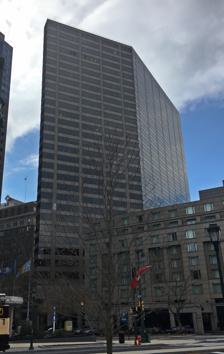
Building: One Logan Square
Country: United States of America
Year built: 1983
High-rise building located in the Logan Square neighborhood of Philadelphia, Pennsylvania One Logan Square Location within Philadelphia Show map of Philadelphia One Logan Square (Pennsylvania) Show map of Pennsylvania One Logan Square (the United States) Show map of the United States General information Status Completed Type Office Location 130 North 18th Street, Philadelphia , Pennsylvania , United States Coordinates 39°57′23″N 75°10′12″W / 39.9564°N 75.17°W / 39.9564; -75.17 Construction started 1979 Completed 1983 Opening 1983 Owner Brandywine Realty Trust Height Roof 400 ft (120 m) Technical details Floor count 31 Design and construction Architect(s) Kohn Pedersen Fox Associates PC Developer INA Urban Investment and Development Co. One Logan Square is an American high-rise building that is located in the Logan Square neighborhood of Philadelphia , Pennsylvania . The building stands at 400 ft (122 m) with thirty-one floors, and was completed in 1983. The architectural firm responsible for the building's design is Kohn Pedersen Fox Associates PC . It is currently the 31st-tallest building in Philadelphia. History and architectural features This building and accompanying Four Seasons Hotel (now The Logan Hotel) were developed by a joint venture of INA and Urban Investment and Development Co. for $120 million. As the zoning laws at the time prohibited buildings taller than 80 feet facing Logan Square, building the low-rise hotel on the square allowed construction of the office building. The law firm Morgan, Lewis & Bockius was one of the anchor tenants at the property at construction and received an equity stake as part of its lease agreement. The Rubenstein Company acquired the building along with Two Logan Square in 1997 from Aetna for $55 million. Brandywine Realty Trust acquired the property as part of its acquisition of Rubenstein's portfolio in 2014. It is currently the 31st-tallest building in Philadelphia. See also Philadelphia portal List of tallest buildings in Philadelphia Buildings and architecture of Philadelphia References ^ "One Logan Square" . Skyscraper Center . CTBUH . ^ "Kelly Wolfington" . Philadelphia Inquirer . 1981-01-05 . ^ "For City, a World Class Hotel" . Philadelphia Inquirer . 1980-11-19 . ^ "Law Firms Lead the Way in Office Building Equity" . Philadelphia Inquirer . 1981-04-10 . ^ "Boston Firm Collects Towers" . Philadelphia Inquirer . 1998-11-02. ^ "Downtown towers are up for sale" . Philadelphia Business Journal . 1998-05-12. ^ "Company News: Brandywine Realty to Buy Rubenstein for $600 million" . New York Times . 2004-08-20. External links Emporis [usurped] SkyscraperPage v t e Skyscrapers in Philadelphia Current 1601 Vine Street 1700 Market 1706 Rittenhouse 1818 Market Street 1835 Market Street 2000 Market Street Aramark Tower BNY Mellon Center Centre Square I Centre Square II Cira Centre Evo at Cira Centre South Comcast Center Comcast Technology Center FMC Tower at Cira Centre South Five Penn Center G. Fred DiBona Jr. Building Loews Philadelphia Hotel One Liberty Place Two Liberty Place Lewis Tower Murano One Commerce Square One Logan Square One South Broad PECO Building Philadelphia City Hall PNC Bank Building Ritz-Carlton Philadelphia The Residences at The Ritz-Carlton The St. James Three Logan Square Two Commerce Square Two Logan Square Wells Fargo Building W Hotel Philadelphia Under construction The Laurel Demolished One Meridian Plaza Approved 3601 Market Street Proposed 2901 Arch Street 3101 Market Bridgman's View Tower Children's Hospital of Philadelphia Schuylkill Ave. expansion See also: Tallest buildings in Philadelphia Architecture of Philadelphia